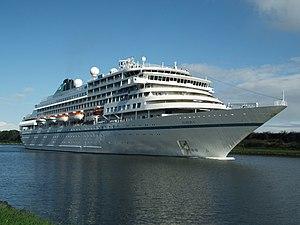
Le Prinsendam est un navire de croisière construit en 1988 par les chantiers Wärtsilä Marine de Turku. Il est mis en service le 26 novembre 1988 sous le nom de Royal Viking Sun pour la compagnie Royal Viking Line.